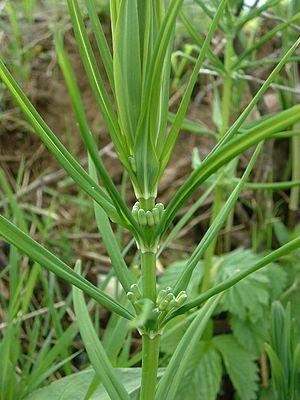
En raison de sa grande superficie, de sa position de carrefour entre différentes zones climatiques, et de sa variété géologique, le Massif central abrite une flore diversifiée. Les plantes que l'on peut croiser dans la partie occidentale, très humide, ne sont pas les mêmes que celles que l'on trouve dans la partie orientale, plus sèche, et la différence est encore plus grande avec les espèces que l'on peut trouver dans la partie sud, soumises à des influences méditerranéennes marquées. Cette composante spatiale n'est pas la seule à intervenir car l'exposition, l'altitude ou la nature du substrat sont aussi des facteurs déterminants. En effet, on peut souligner à ce propos l'opposition classique entre les versants exposés au sud et ceux exposés au nord ou encore les différences qui existent dans la végétation entre, d'une part, les sols acides et d'autre part, les sols basiques. Bien que l'altitude du Massif central soit faible par rapport à d'autres massifs montagneux comme les Alpes ou les Pyrénées, on observe un étagement de la végétation très net qui peut aller de la végétation méditerranéenne à la pelouse subalpine.
Le Sceau de Salomon verticillé est une plante herbacée vivace, rhizomateuse, de la famille des Asparagacées. Certains la classent parmi les Liliacées.